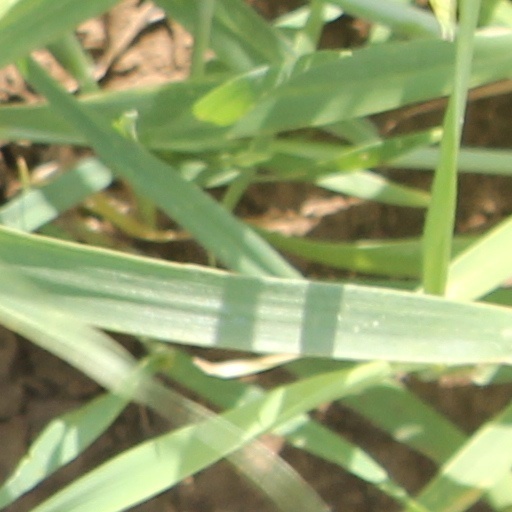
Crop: wheat